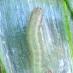
Crop: Onion
Condition: caterpillar-p